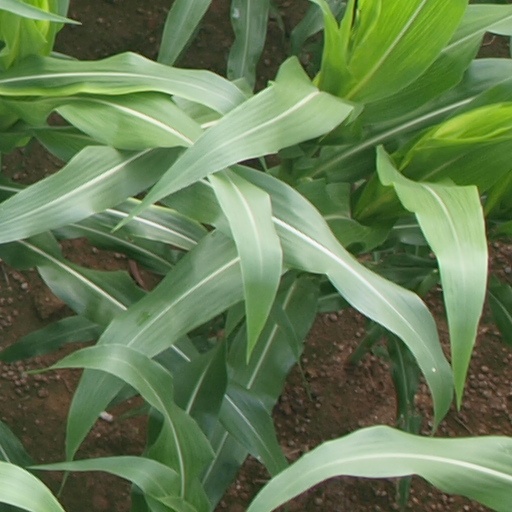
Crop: maize; corn